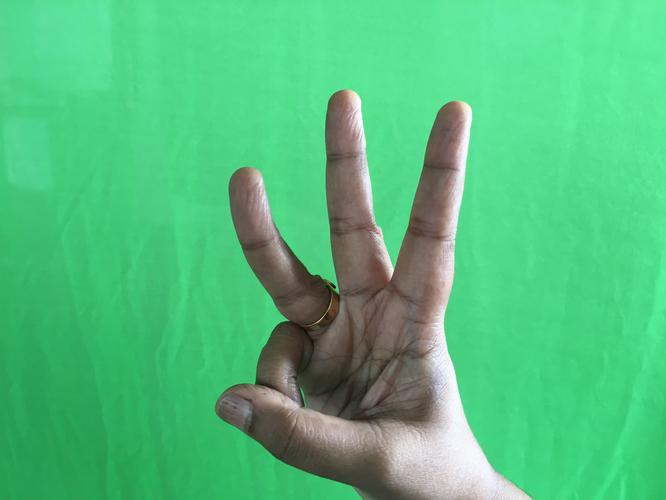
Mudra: Trishulam
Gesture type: single_hand